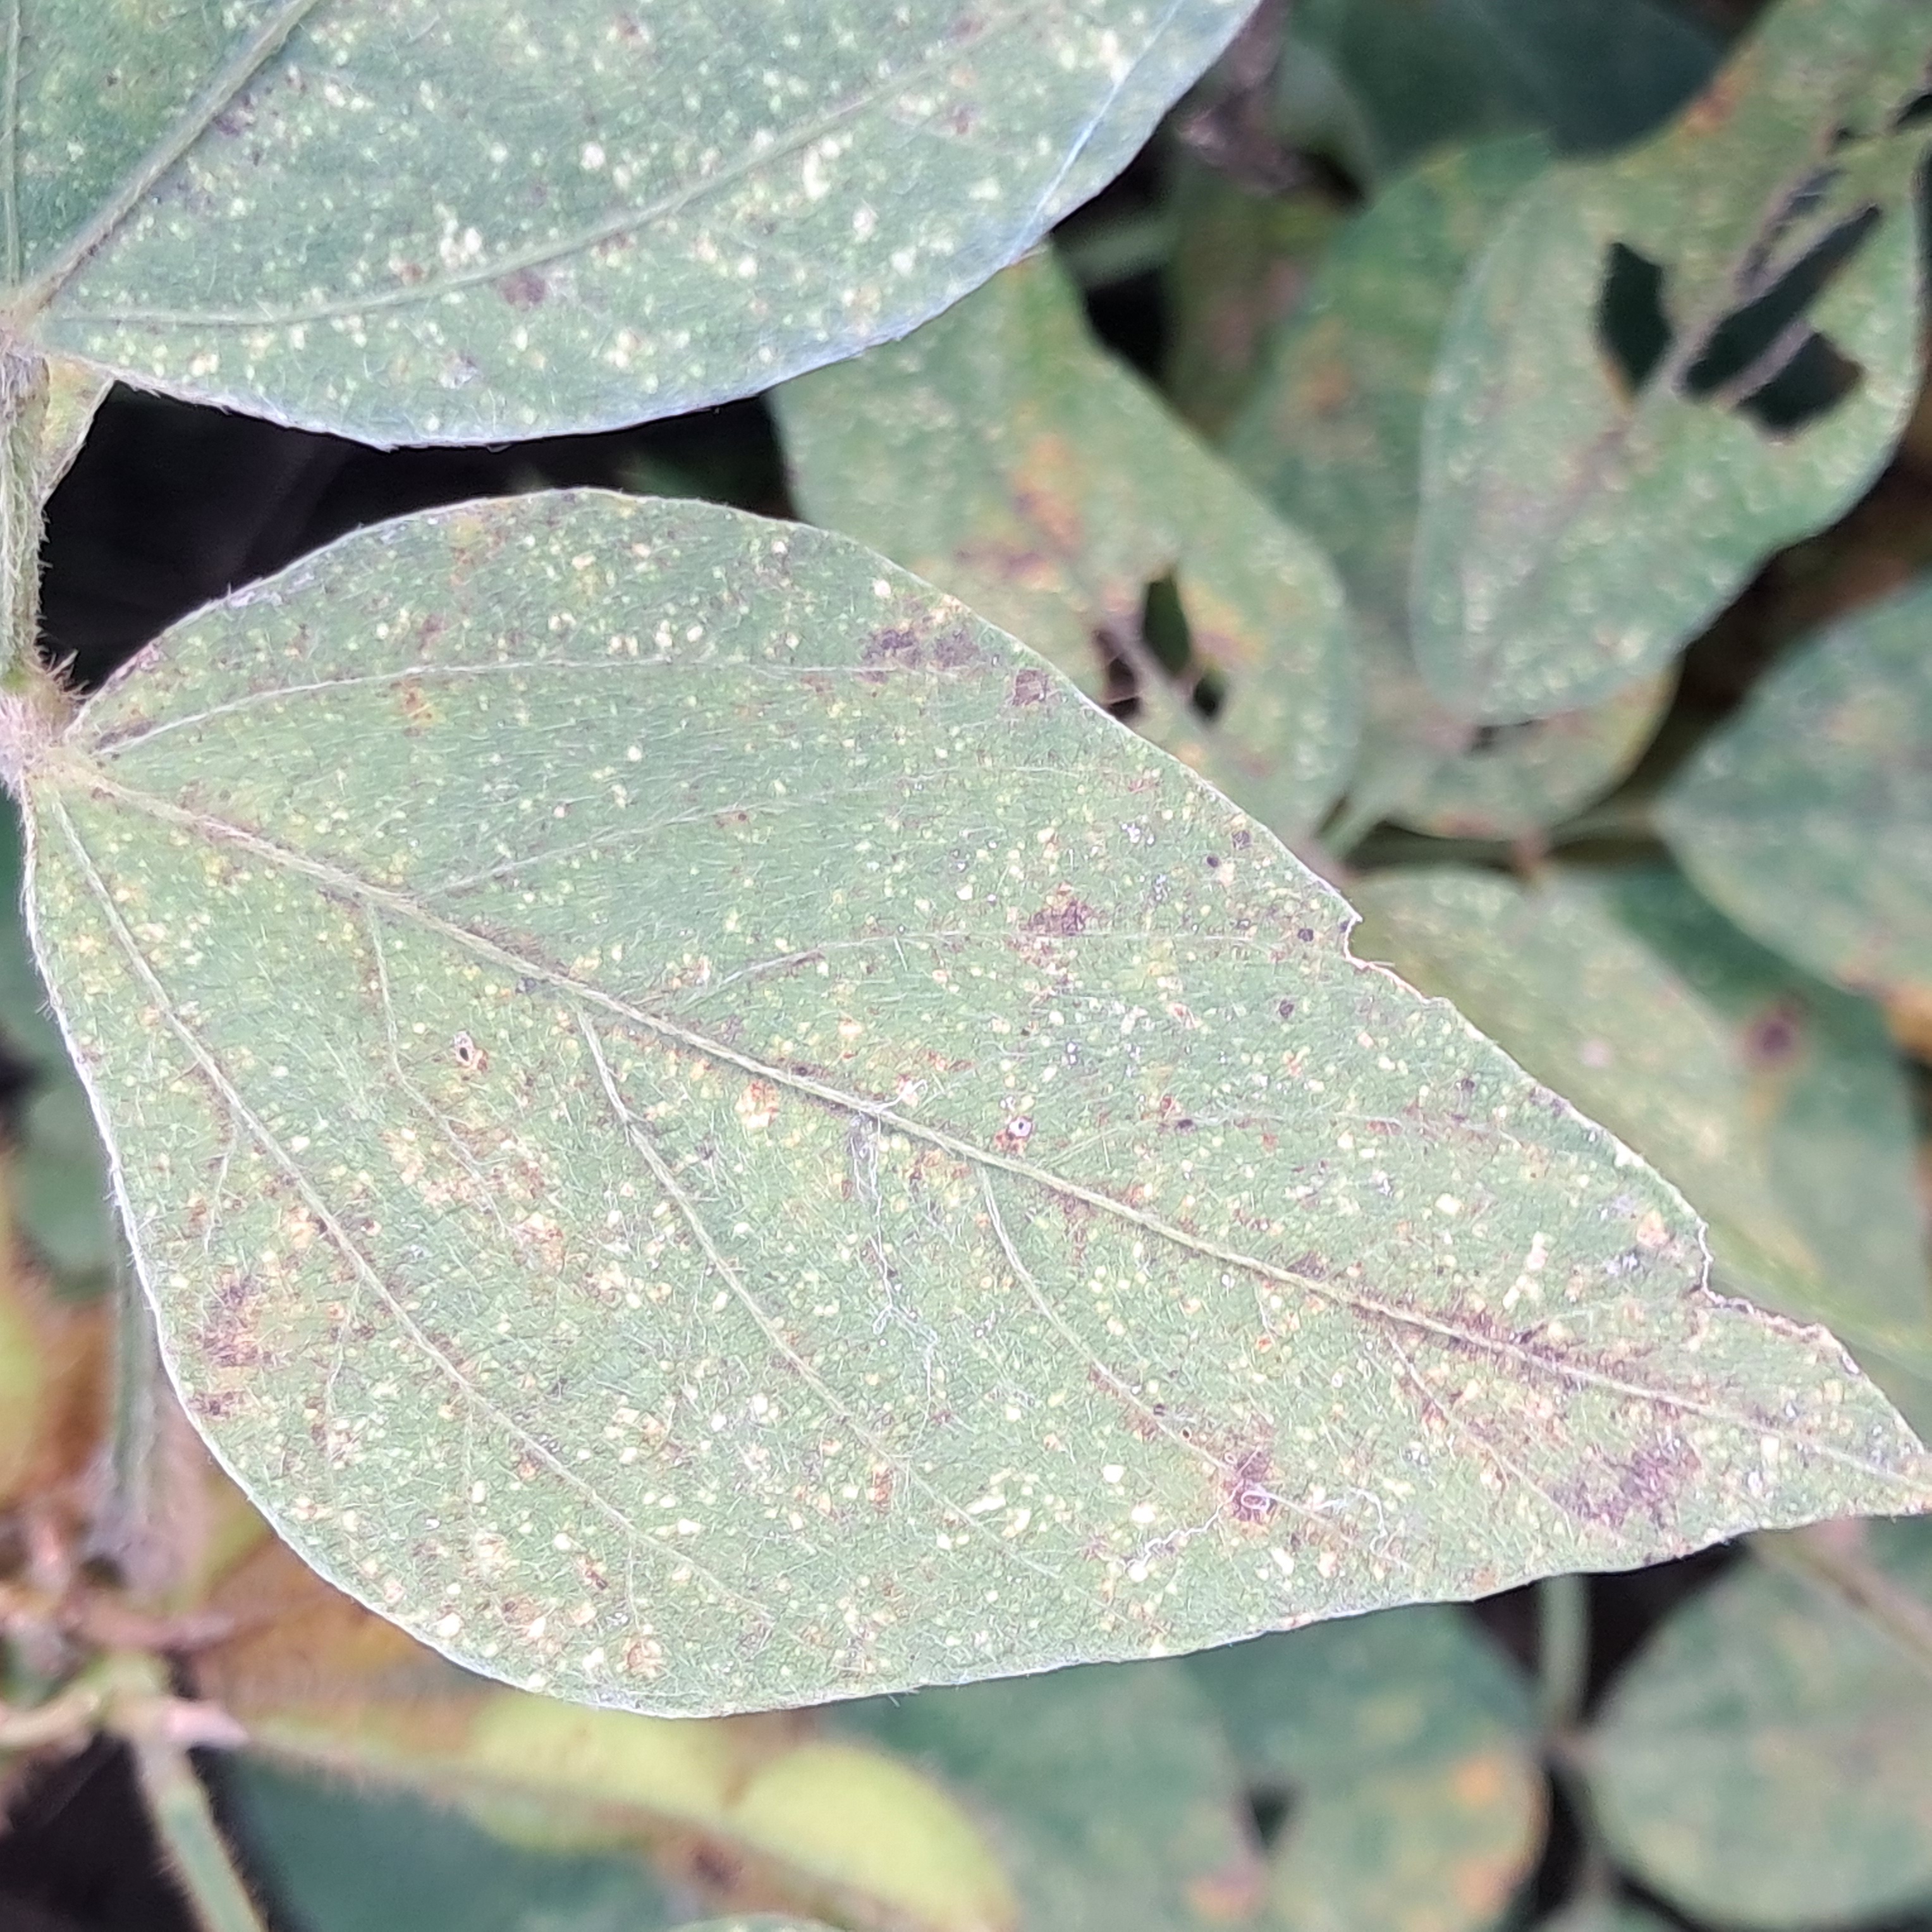
Label: Mosaic